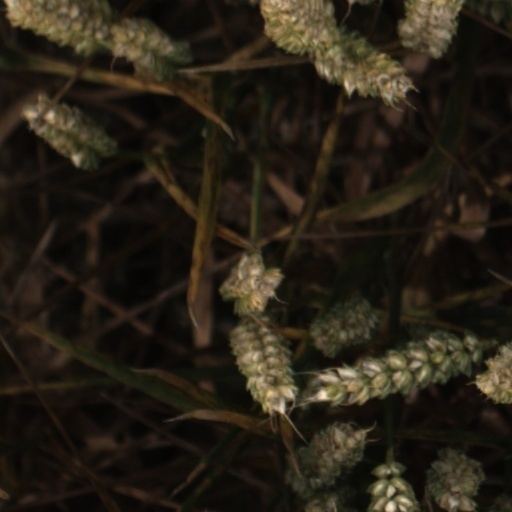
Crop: wheat